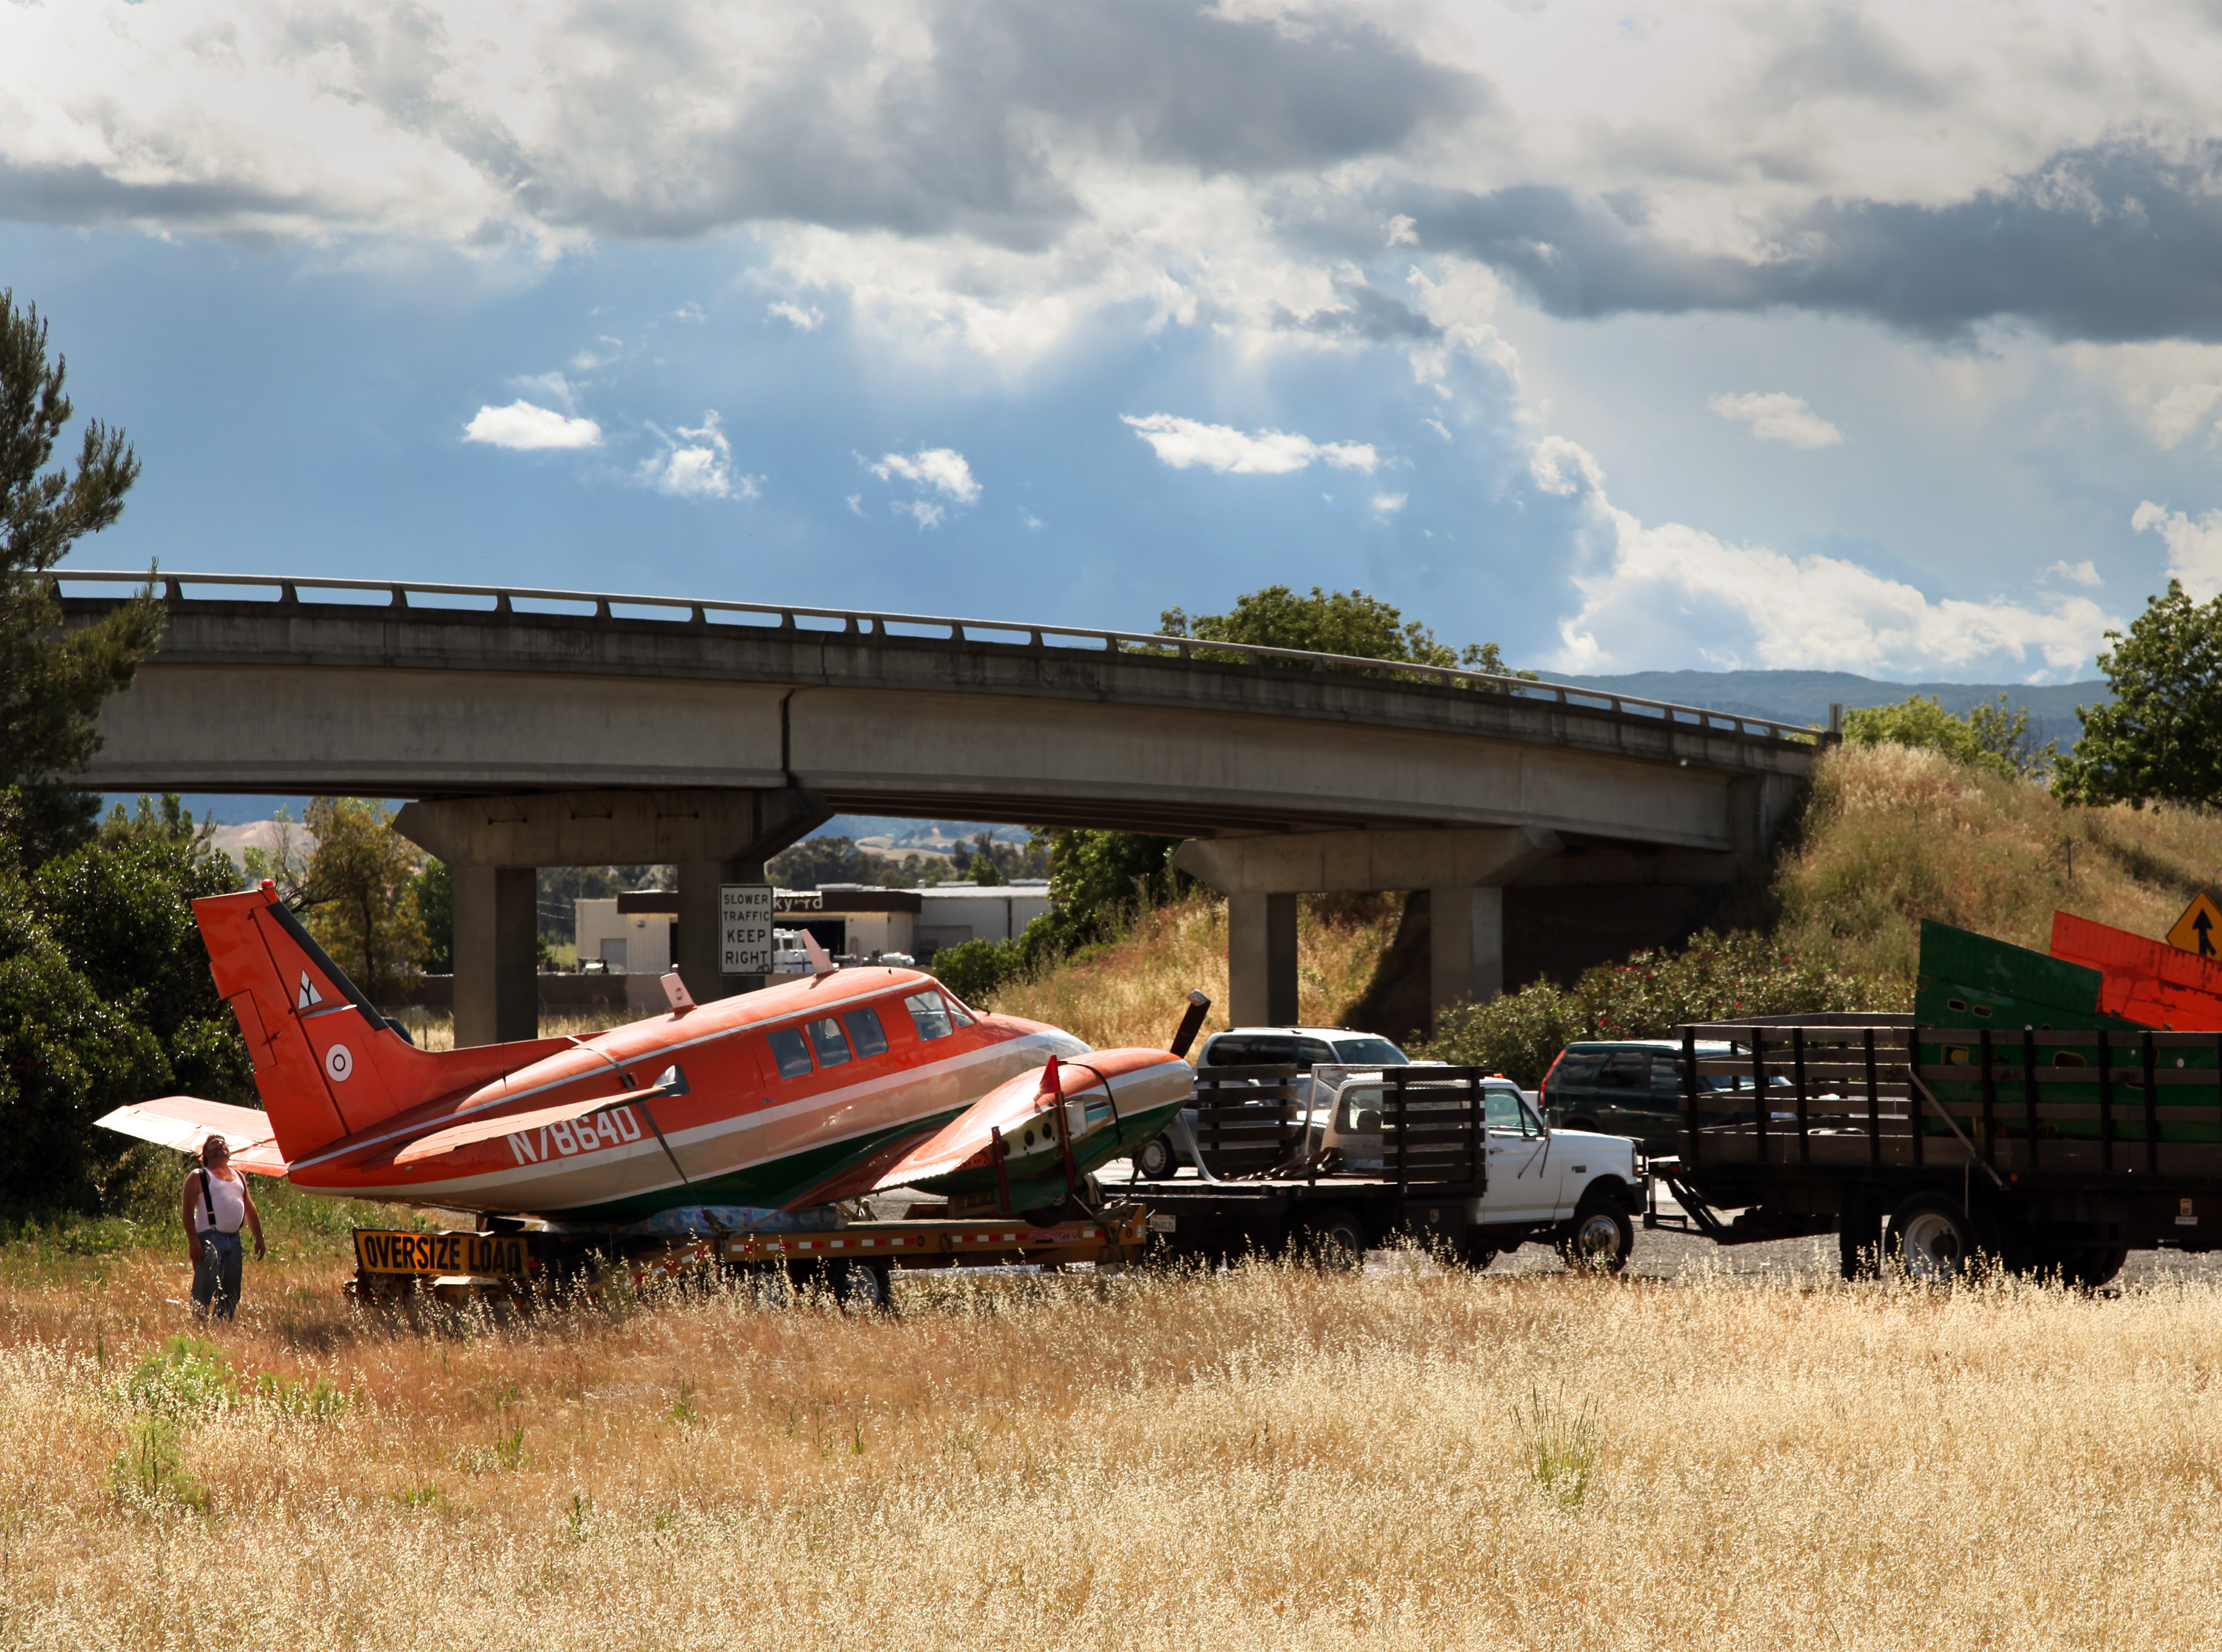
airplane, aircraft, transport, vehicle, aviation, rural area, atmosphere of earth